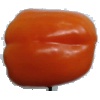
Label: orange_pepper